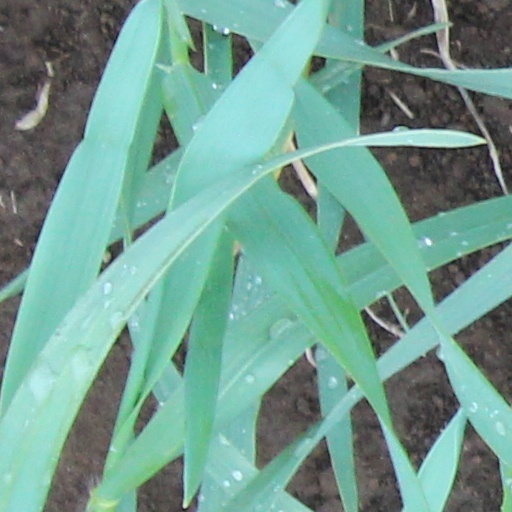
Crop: wheat